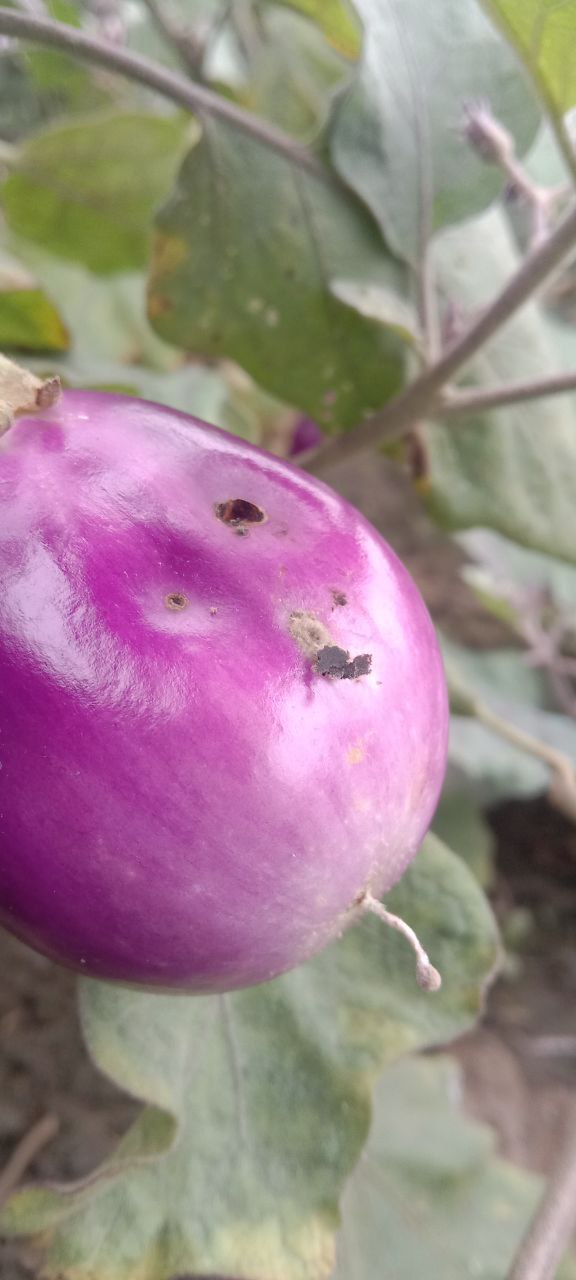
Label: Shoot and Fruit Borer